The Arts of War and The Arts of Peace

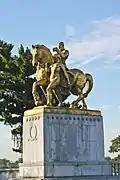
"Arts of War: Valor"

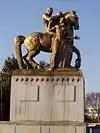
"Arts of War: Sacrifice"

"The Arts of War" consists of two statue groups, "Valor" and "Sacrifice". Both are in a style of Art Deco known as "Delayed Deco". Facing Arlington Memorial Bridge from the District of Columbia, "Valor" is on the left and "Sacrifice" is on the right. "Valor" consists of a bearded, muscular male nude symbolic of Mars, the ancient Roman god of war. To his left is a semi-nude female striding forward, a shield attached to her left, trailing forearm. "Sacrifice" shows the same figures, but in different poses. The nude male now holds a small child in his arms, his head bowed. The semi-nude female is to his right, her back to him and the horse. But her head is turned backward to look at the rider, her right arm reaching up to touch his right elbow.